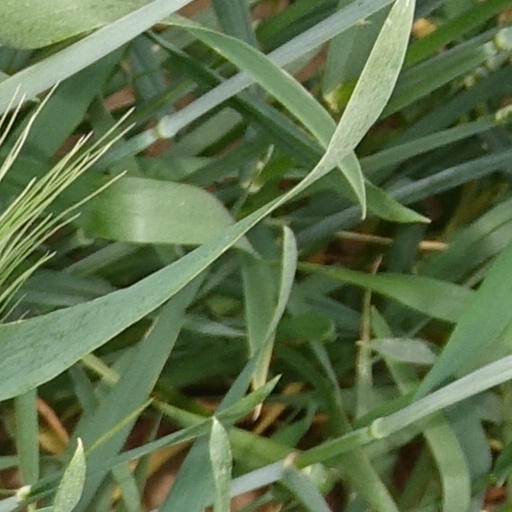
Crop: wheat